Menier Chocolate

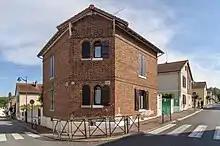
Houses in the Menier company town in Noisiel

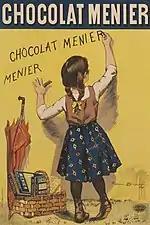
1893 poster by Firmin Bouisset

As a result of the factory expansions, by the mid-1880s production capacity at the Noisiel plant jumped to 125,000 tons annually and the company employed 2000 people. Because of the Menier company's rapid growth, the shortage of workers available from the small village forced the company to try to attract labor from other towns and cities. However, a lack of housing in Noisiel made that nearly impossible and as a result, in 1874, Menier completed construction of 312 residences on 30 hectares of land near the factory. They would also build a school for their employees' children and three decades later, a senior citizens' home for their retired workers.